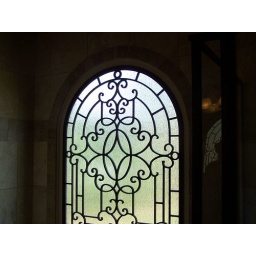
Sample window over master bath that Melissa liked